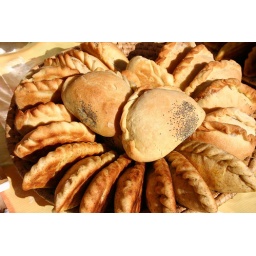
A plate of pies or pasties tempt the hungry to a market stall on Gedimino Avenue in Vilnius.